Ball Fighter

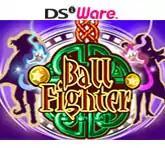

Ball Fighter is a puzzle video game developed by Teyon for the Nintendo DSiWare. It is available in the Nintendo DSi Shop for 500 Nintendo DSi Points.